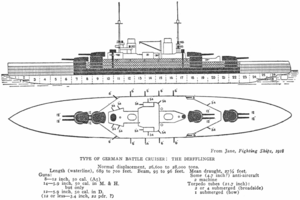
La classe Derfflinger fut la dernière classe de croiseurs de bataille, mise en service par la Marine Impériale allemande au début du XXᵉ siècle. Leur artillerie principale au calibre de 305 mm fut disposée en quatre tourelles doubles réparties deux à deux à l'avant et à l'arrière pour la première fois en Europe. Ils avaient une vitesse un peu inférieure, mais leurs machines moins lourdes et une artillerie un peu moins puissante que celles des croiseurs de bataille britanniques de l'époque leur permettaient d'avoir un blindage équivalent à celui de cuirassés. Mais à la bataille du Jutland, ils ont énormément souffert contre les cuirassés portant des canons de 381 mm, et le SMS Lützow que son équipage dut abandonner fut le seul croiseur de bataille de la Marine Impériale allemande, perdu au combat. Les autres bâtiments de la classe furent sabordés à Scapa Flow en 1919.
Le SMS Lützow est la deuxième unité de la dernière classe de croiseurs de bataille construits pour la Marine impériale allemande au début du XXᵉ siècle. Le SMS Lützow porte le nom d'Adolf von Lützow, qui leva un corps franc de volontaires contre Napoléon Iᵉʳ en 1813. Accessoirement, les couleurs de l'uniforme du Corps Franc de Lützow, noir, à liseré rouge et boutons or, seront récupérées par les partisans de l'unité allemande, et sont à l'origine du drapeau de l'Allemagne républicaine et du pavillon de la Reichsflotte de 1848 à 1851 et de la Marine allemande depuis 1949. Le SMS Lützow eut une carrière très courte. Entré en service en mars 1916, il sera coulé le 31 mai 1916, à la bataille du Jutland, ayant cependant montré une force de frappe et une capacité de résistance considérables.